Great sugi of Kayano

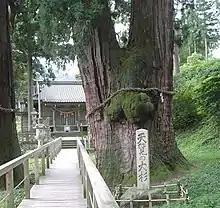
Great "sugi" in 2007

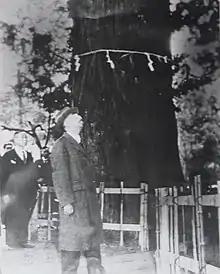
Emperor Shōwa gazes at Kayano Osugi on 27 October 1947

The is a "Cryptomeria" (Sugi) tree at Yamanaka Onsen in Kaga, Ishikawa Prefecture, Japan. One of the four trees believed to be sacred in the precincts of the Sugawara Shrine, it has received the distinction of designation as a Special Natural Monument from the Agency for Cultural Affairs of Japan.